John Beverley Robinson

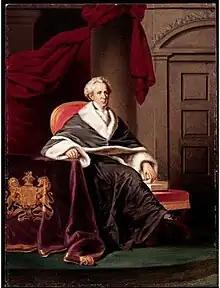
Sir John Robinson, father of John Beverley Robinson, by George Theodore Berthon, c. 1846

During the Upper Canada Rebellion of 1837, Robinson served as aide-de-camp to Sir Francis Bond Head. He later studied law and was called to the bar in 1844. He became an alderman in Toronto at St. Patrick's Ward during the 1850s, including a term as mayor in 1856. He was also involved in the incorporation of a number of companies in the Toronto area including the Toronto and Georgian Bay Canal Company in 1856. He was elected to the 6th Parliament of the Province of Canada representing Toronto in 1858. He helped promote the Northern Railway and served as president from 1862 to 1875. He represented Algoma in the House of Commons of Canada in 1872 and represented West Toronto in 1878. He was also a member of the Orange Order in Canada.